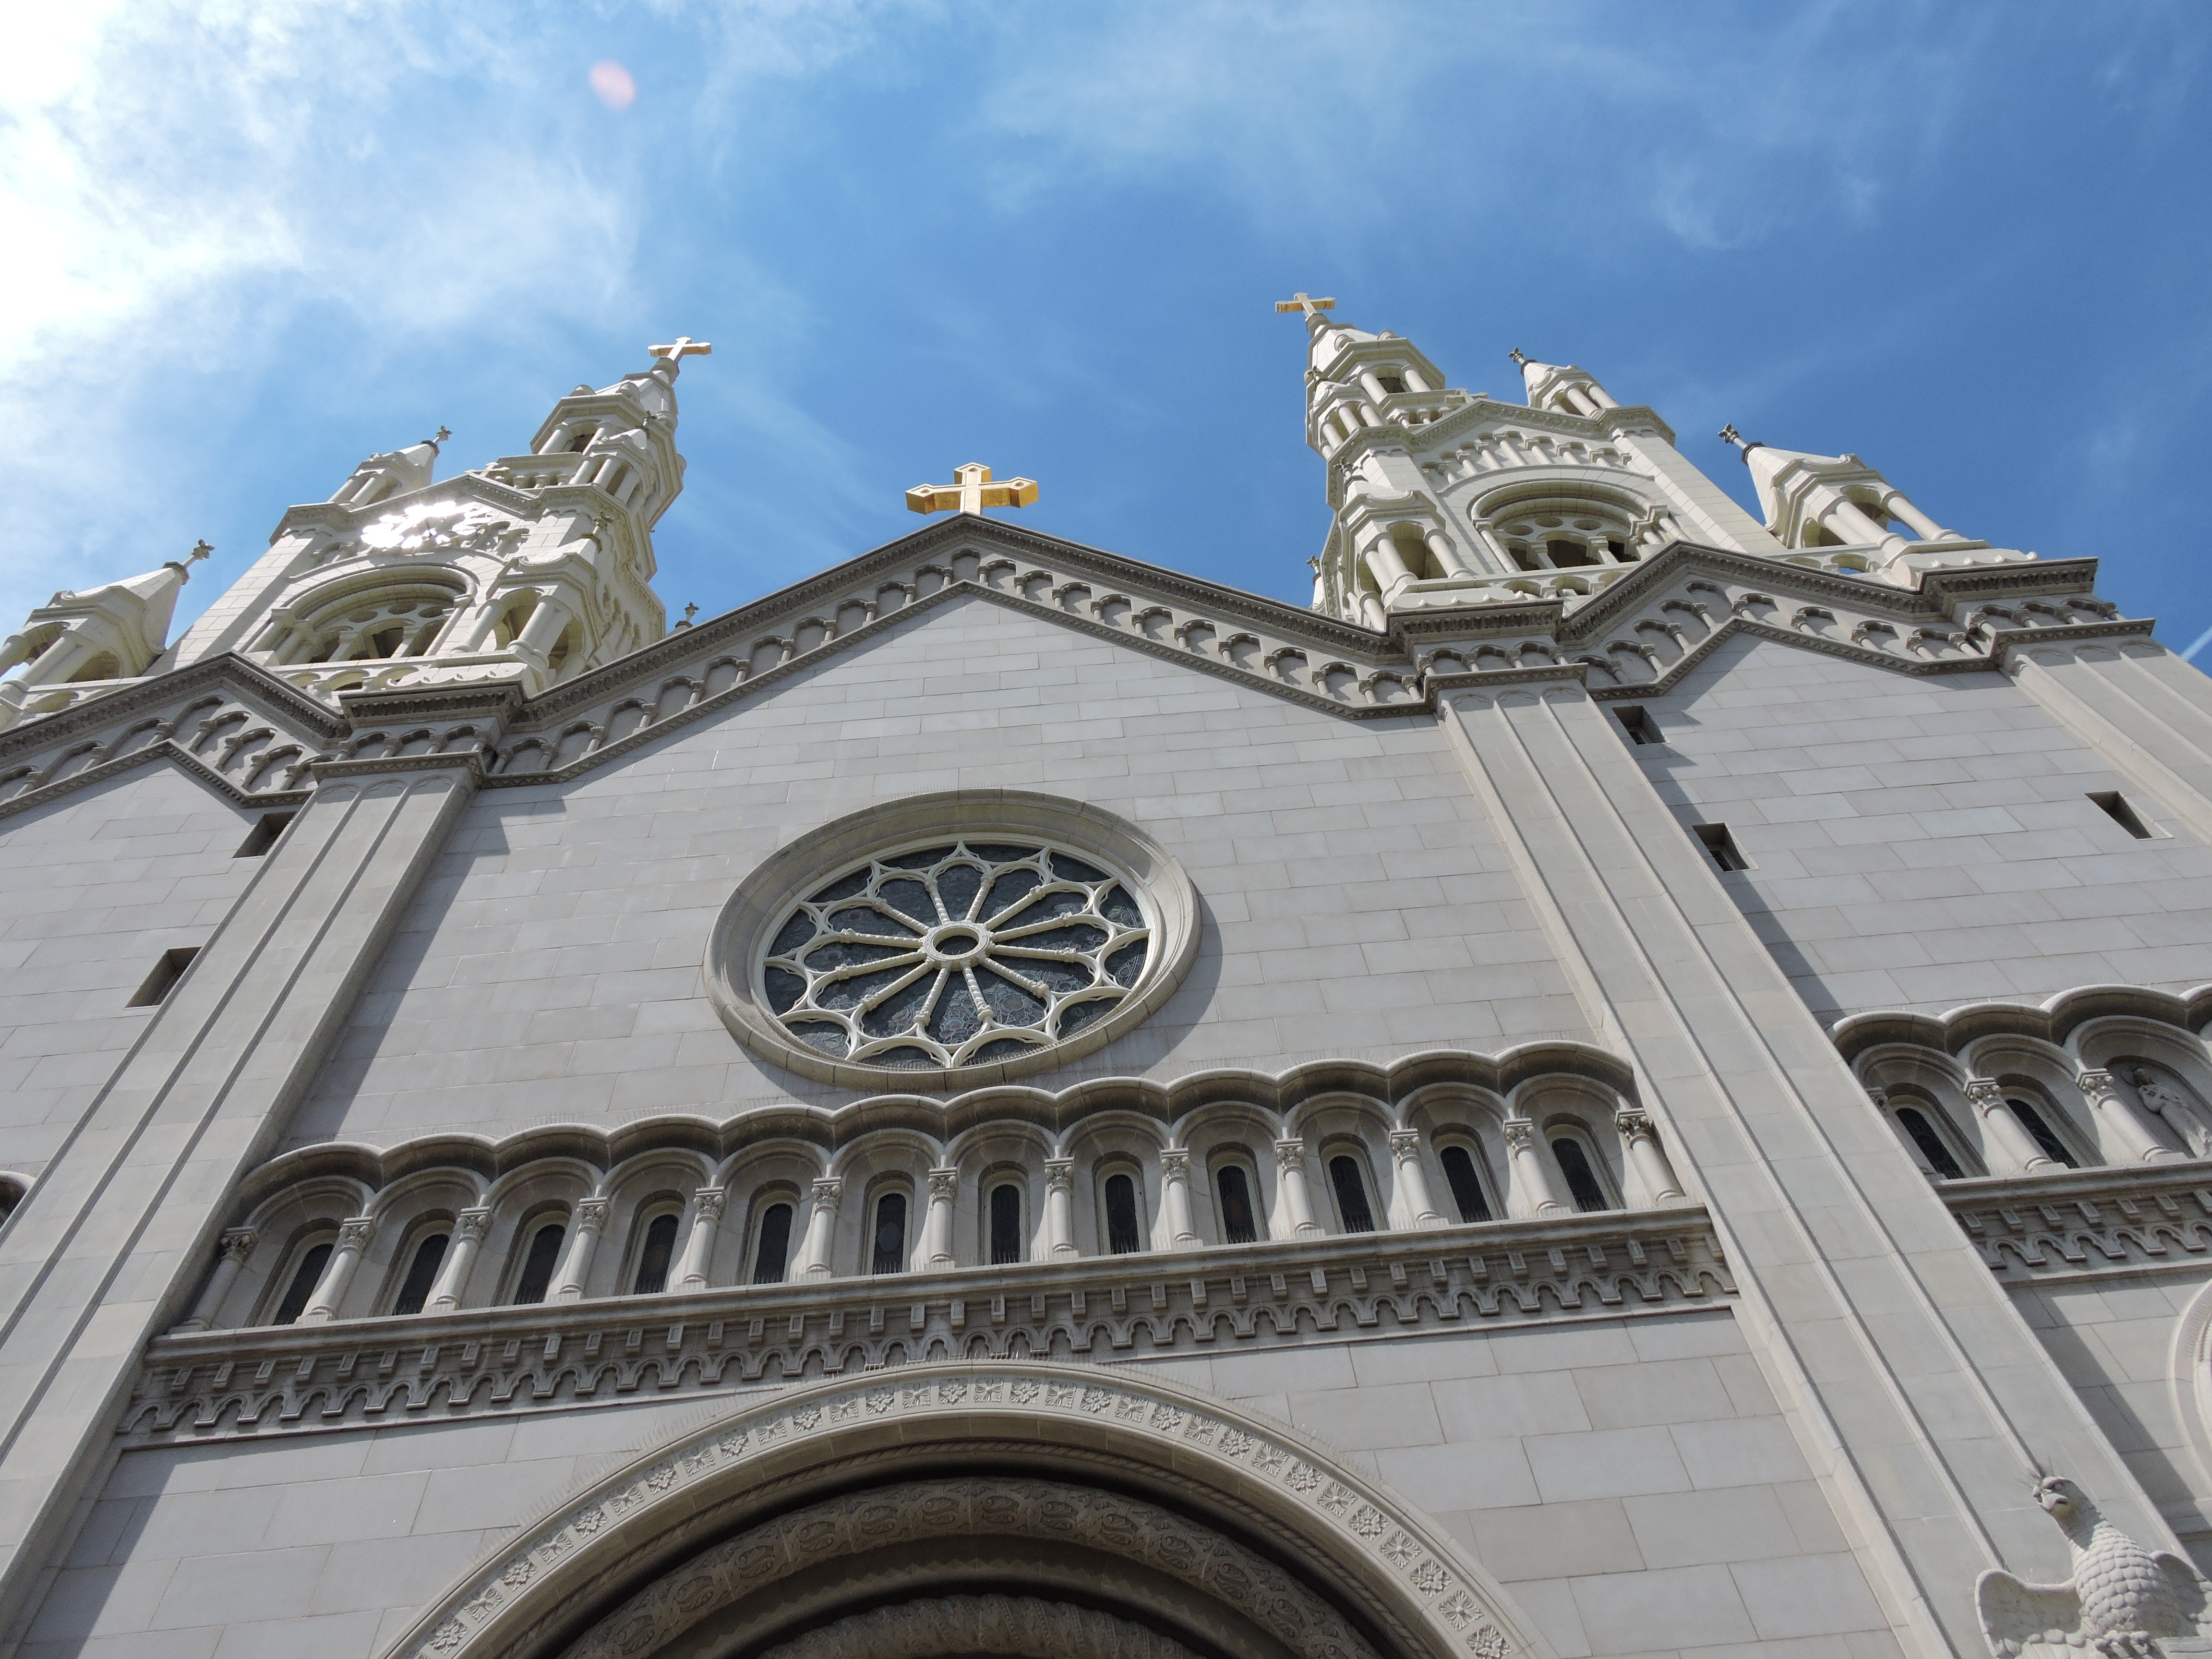
architecture, house, building, old, city, landmark, facade, church, cathedral, historic, christian, place of worship, synagogue, basilica, dome